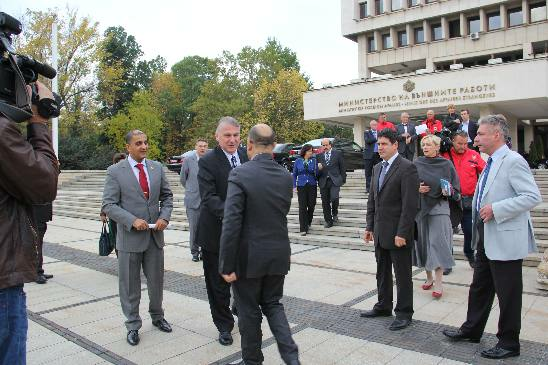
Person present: Yes